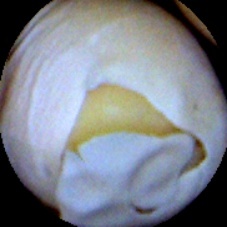
Label: Skin-damaged